Canzo

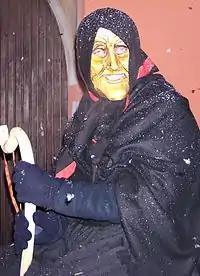
Giubiana's mask, during her transport to the courthouse

One of the most traditional events in Canzo is the Giubiana, which is celebrated on the last Thursday of January. It dates to the Insubric people (7th–2nd century BC) and consists of a propitiatory rite for the end of winter. Its name is derived from Jupiter, the Roman "translation" of an unknown Insubric god of spring. The rite immolates a puppet on a bonfire. The puppet carries all the evils of the past year (similar to the Hebrew "scapegoat"). During the last two millennia, the manifestation has absorbed other symbolic values, such as the renunciation of idols and the stigmatization of old age. It is diffused throughout Brianza, the Province of Varese and some parts of Piedmont. In Canzo this feast experienced a revival in the 1980s, thanks to the ethnological research of Cumpagnia di Nost; and in recent decades Canzo's Giubiana has been imitated by many of Brianza's villages. The three aspects of the nighttime feast, held in the Old Town are: